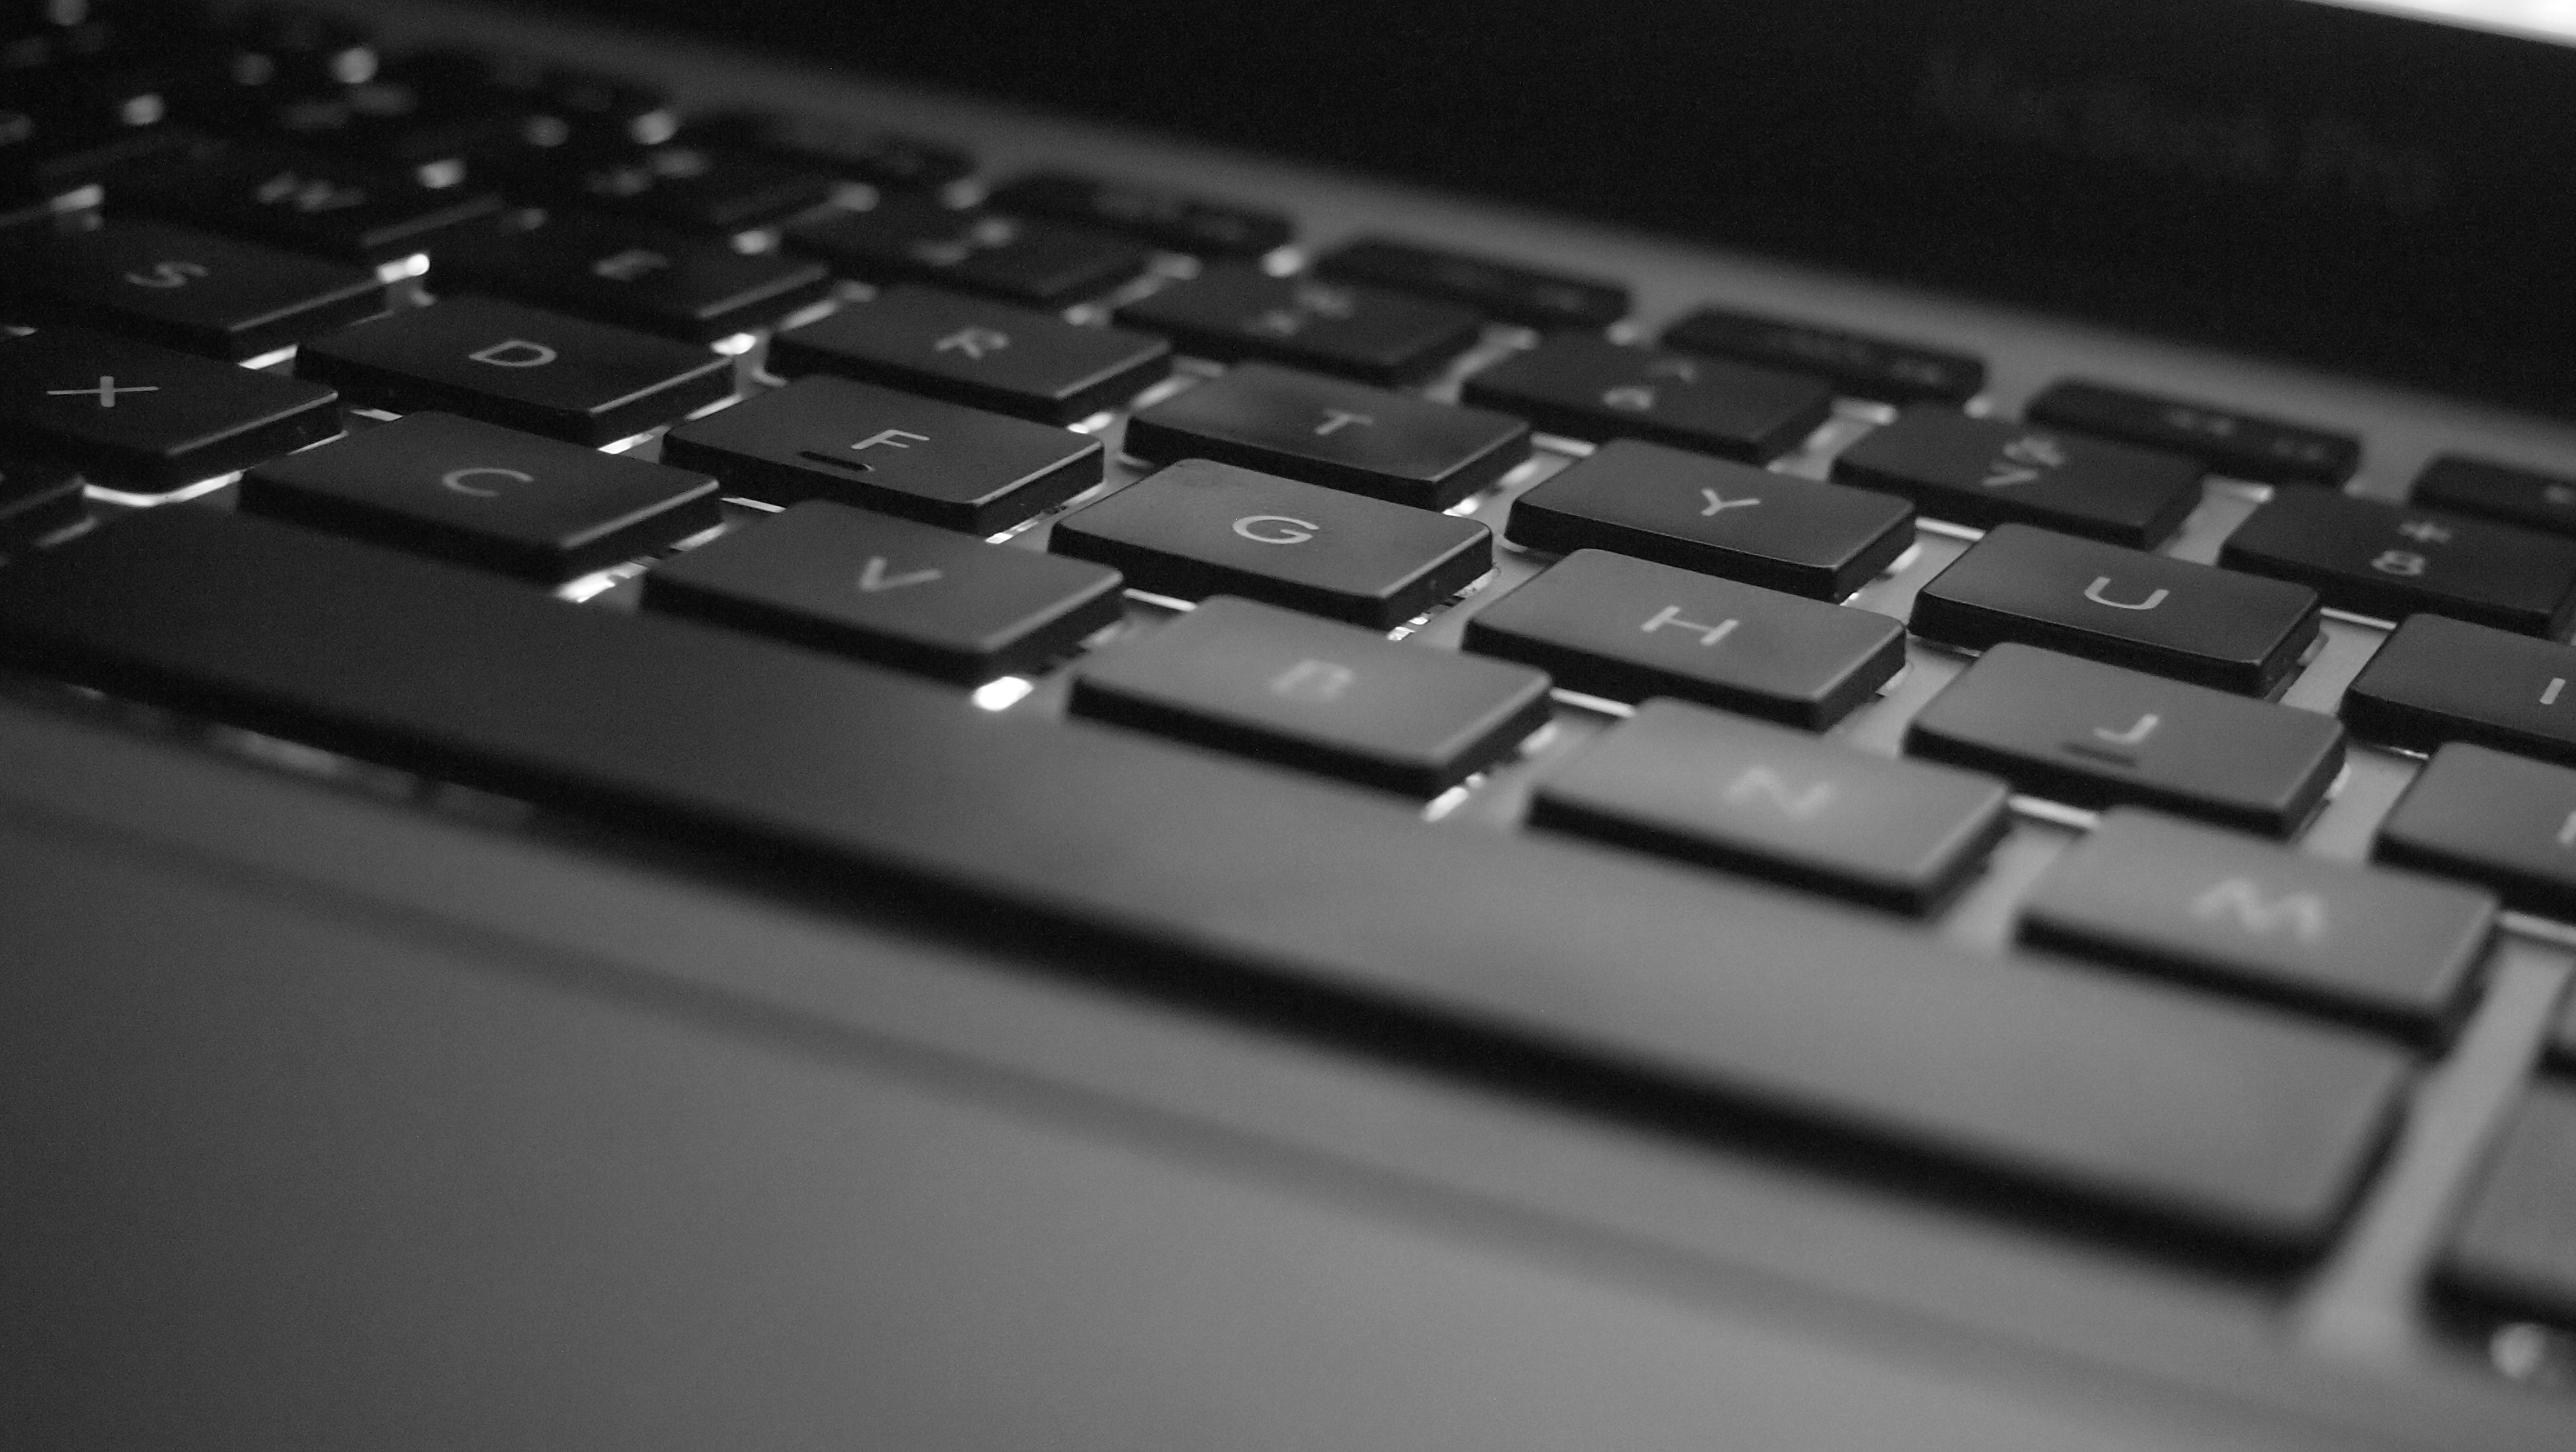
laptop, black and white, technology, black, monochrome, multimedia, computer keyboard, electronic device, computer hardware, musical keyboard, electronic keyboard, laptop replacement keyboard